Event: Nepal Earthquake
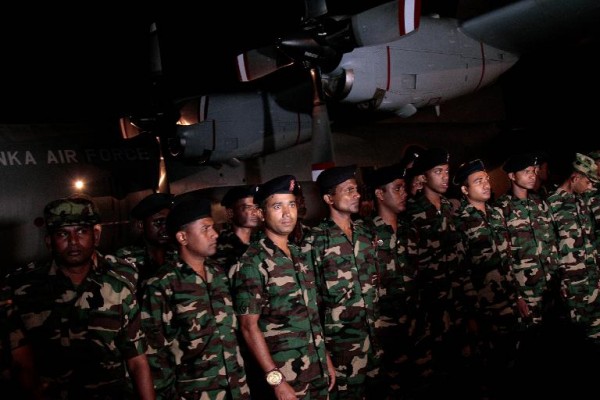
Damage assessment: no_damage